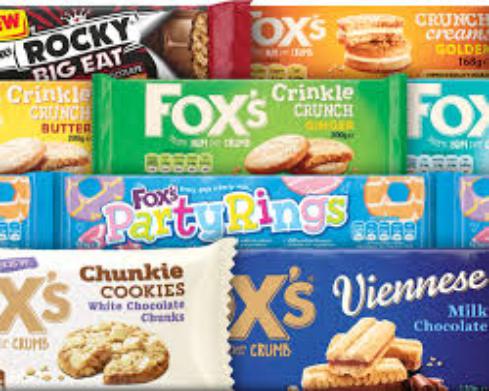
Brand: Fox's Biscuits
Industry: Food